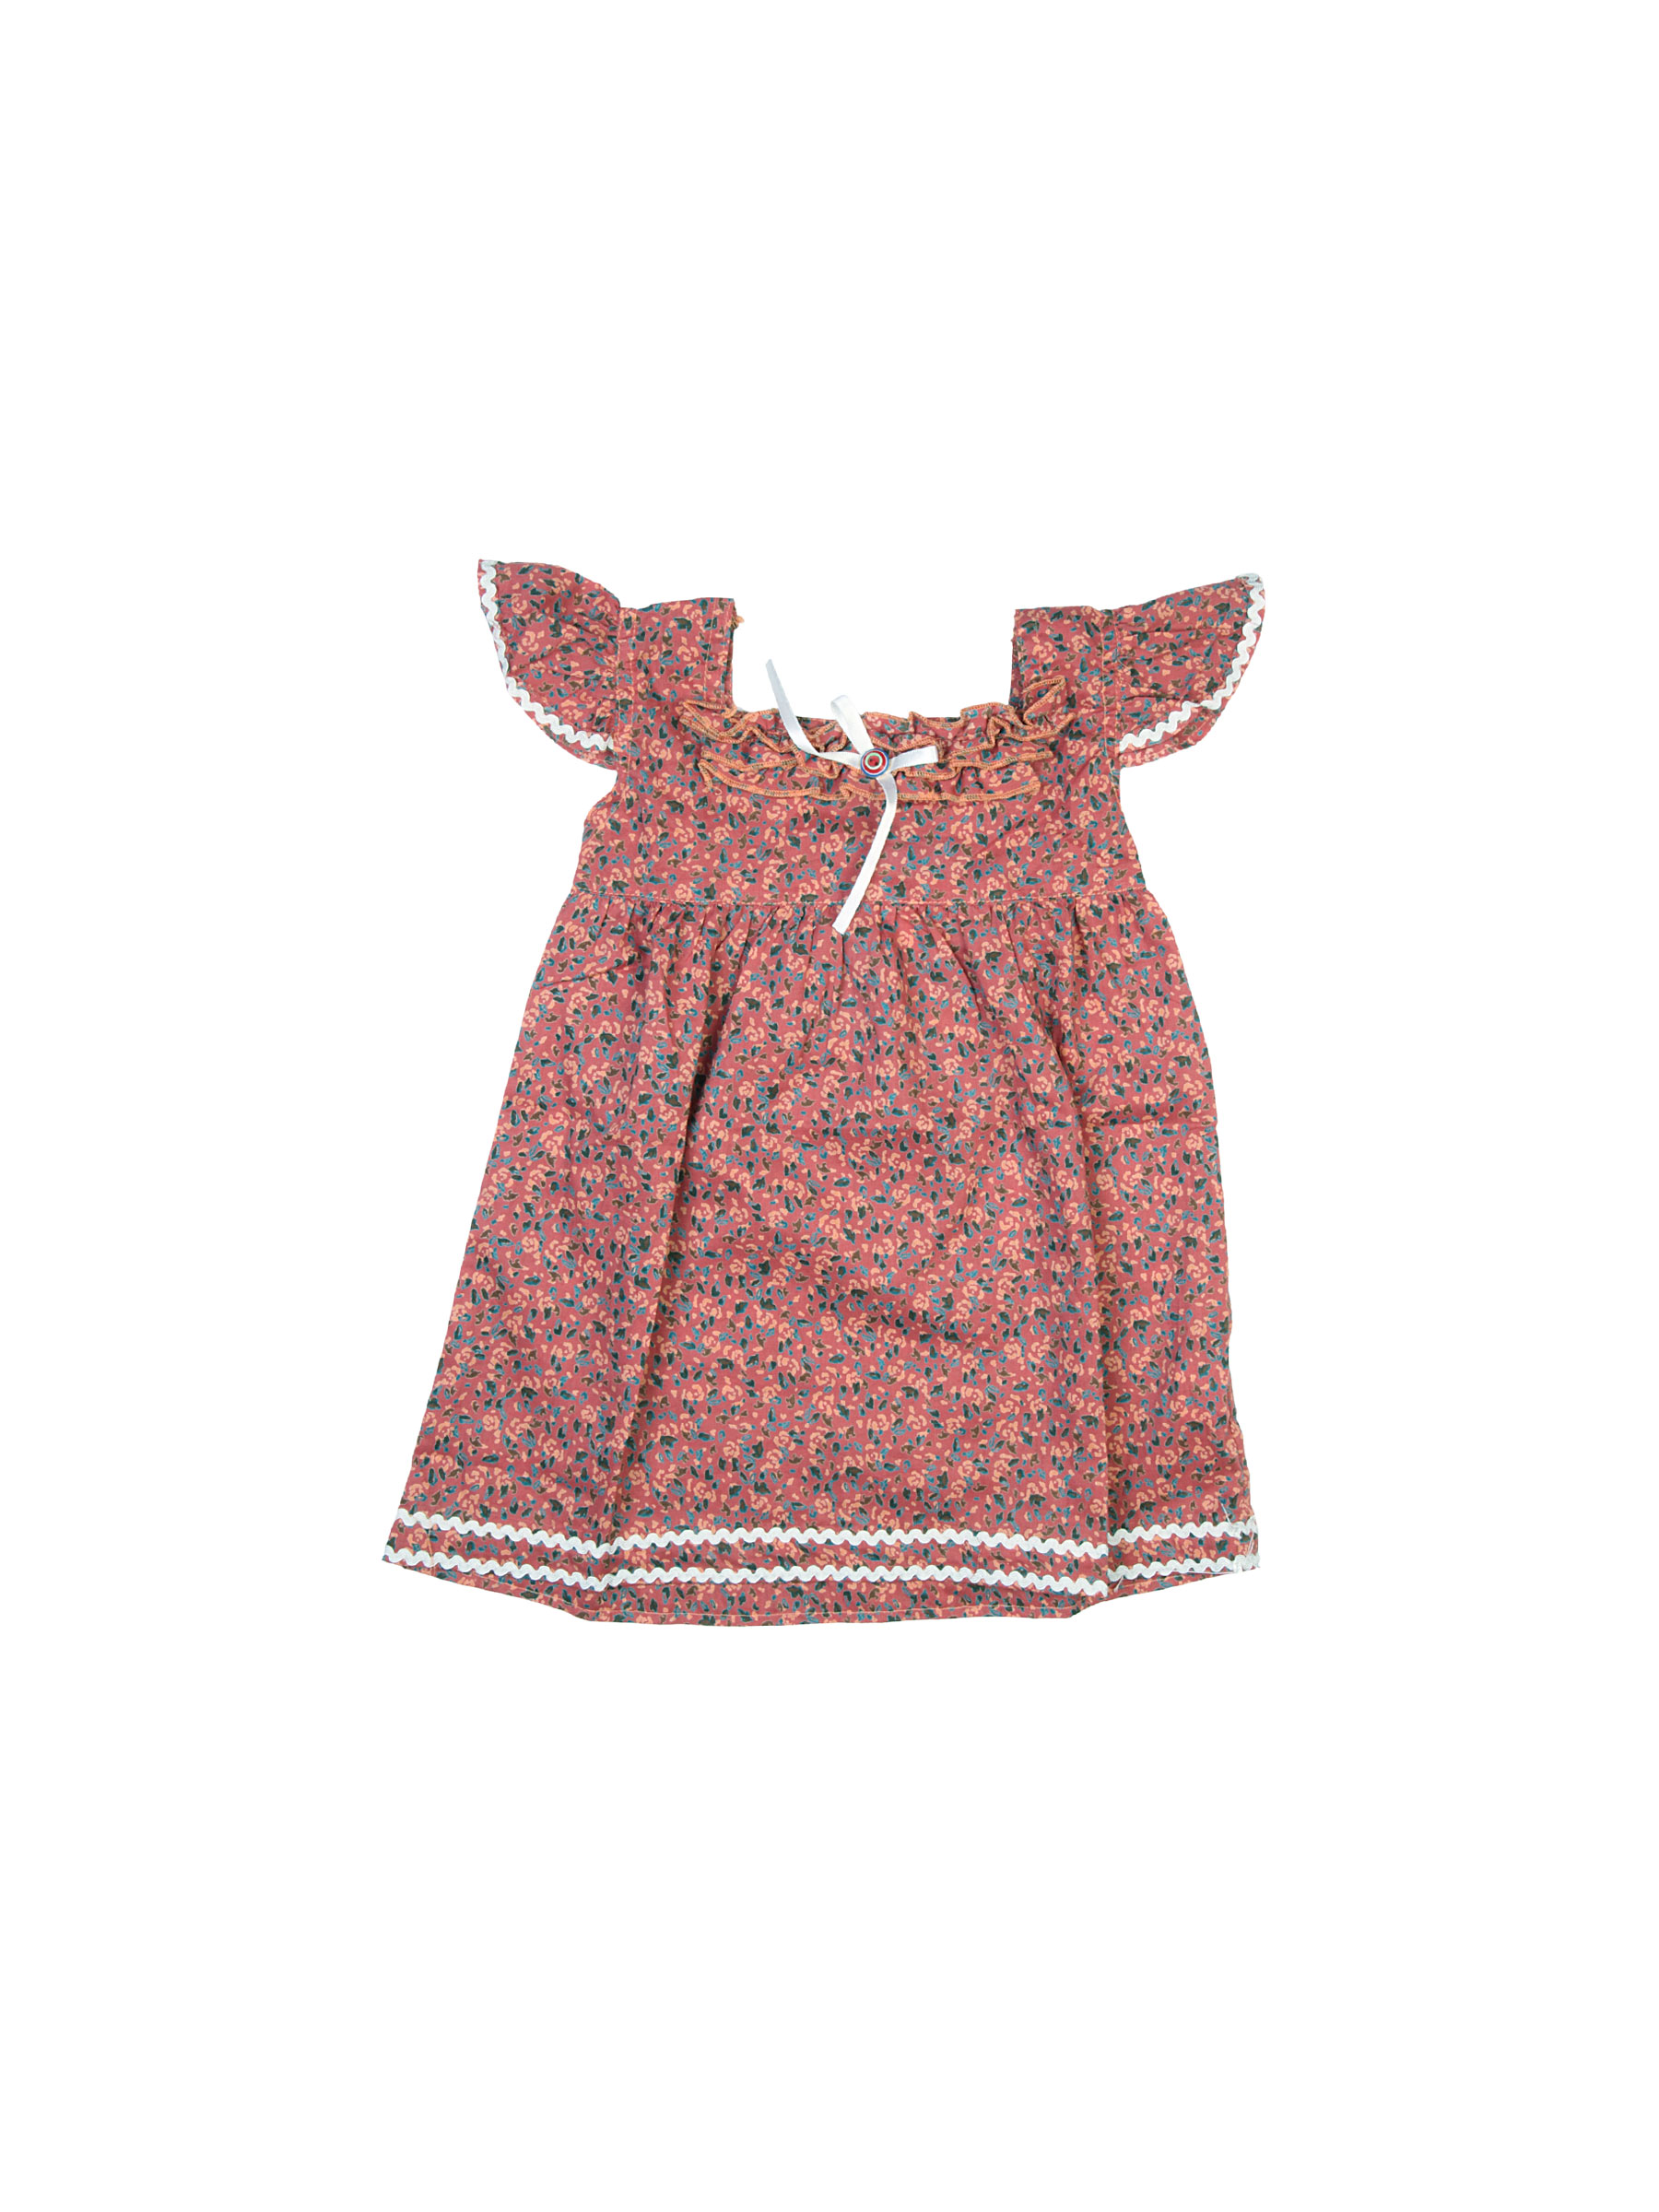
Ant Kids Button Bow Pink Dresses
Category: Apparel / Dress / Dresses
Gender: Women
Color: Pink
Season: Fall 2011
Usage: Casual